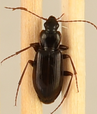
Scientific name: Calathus advena
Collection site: Rocky Mountains NEON (RMNP), plot RMNP_007